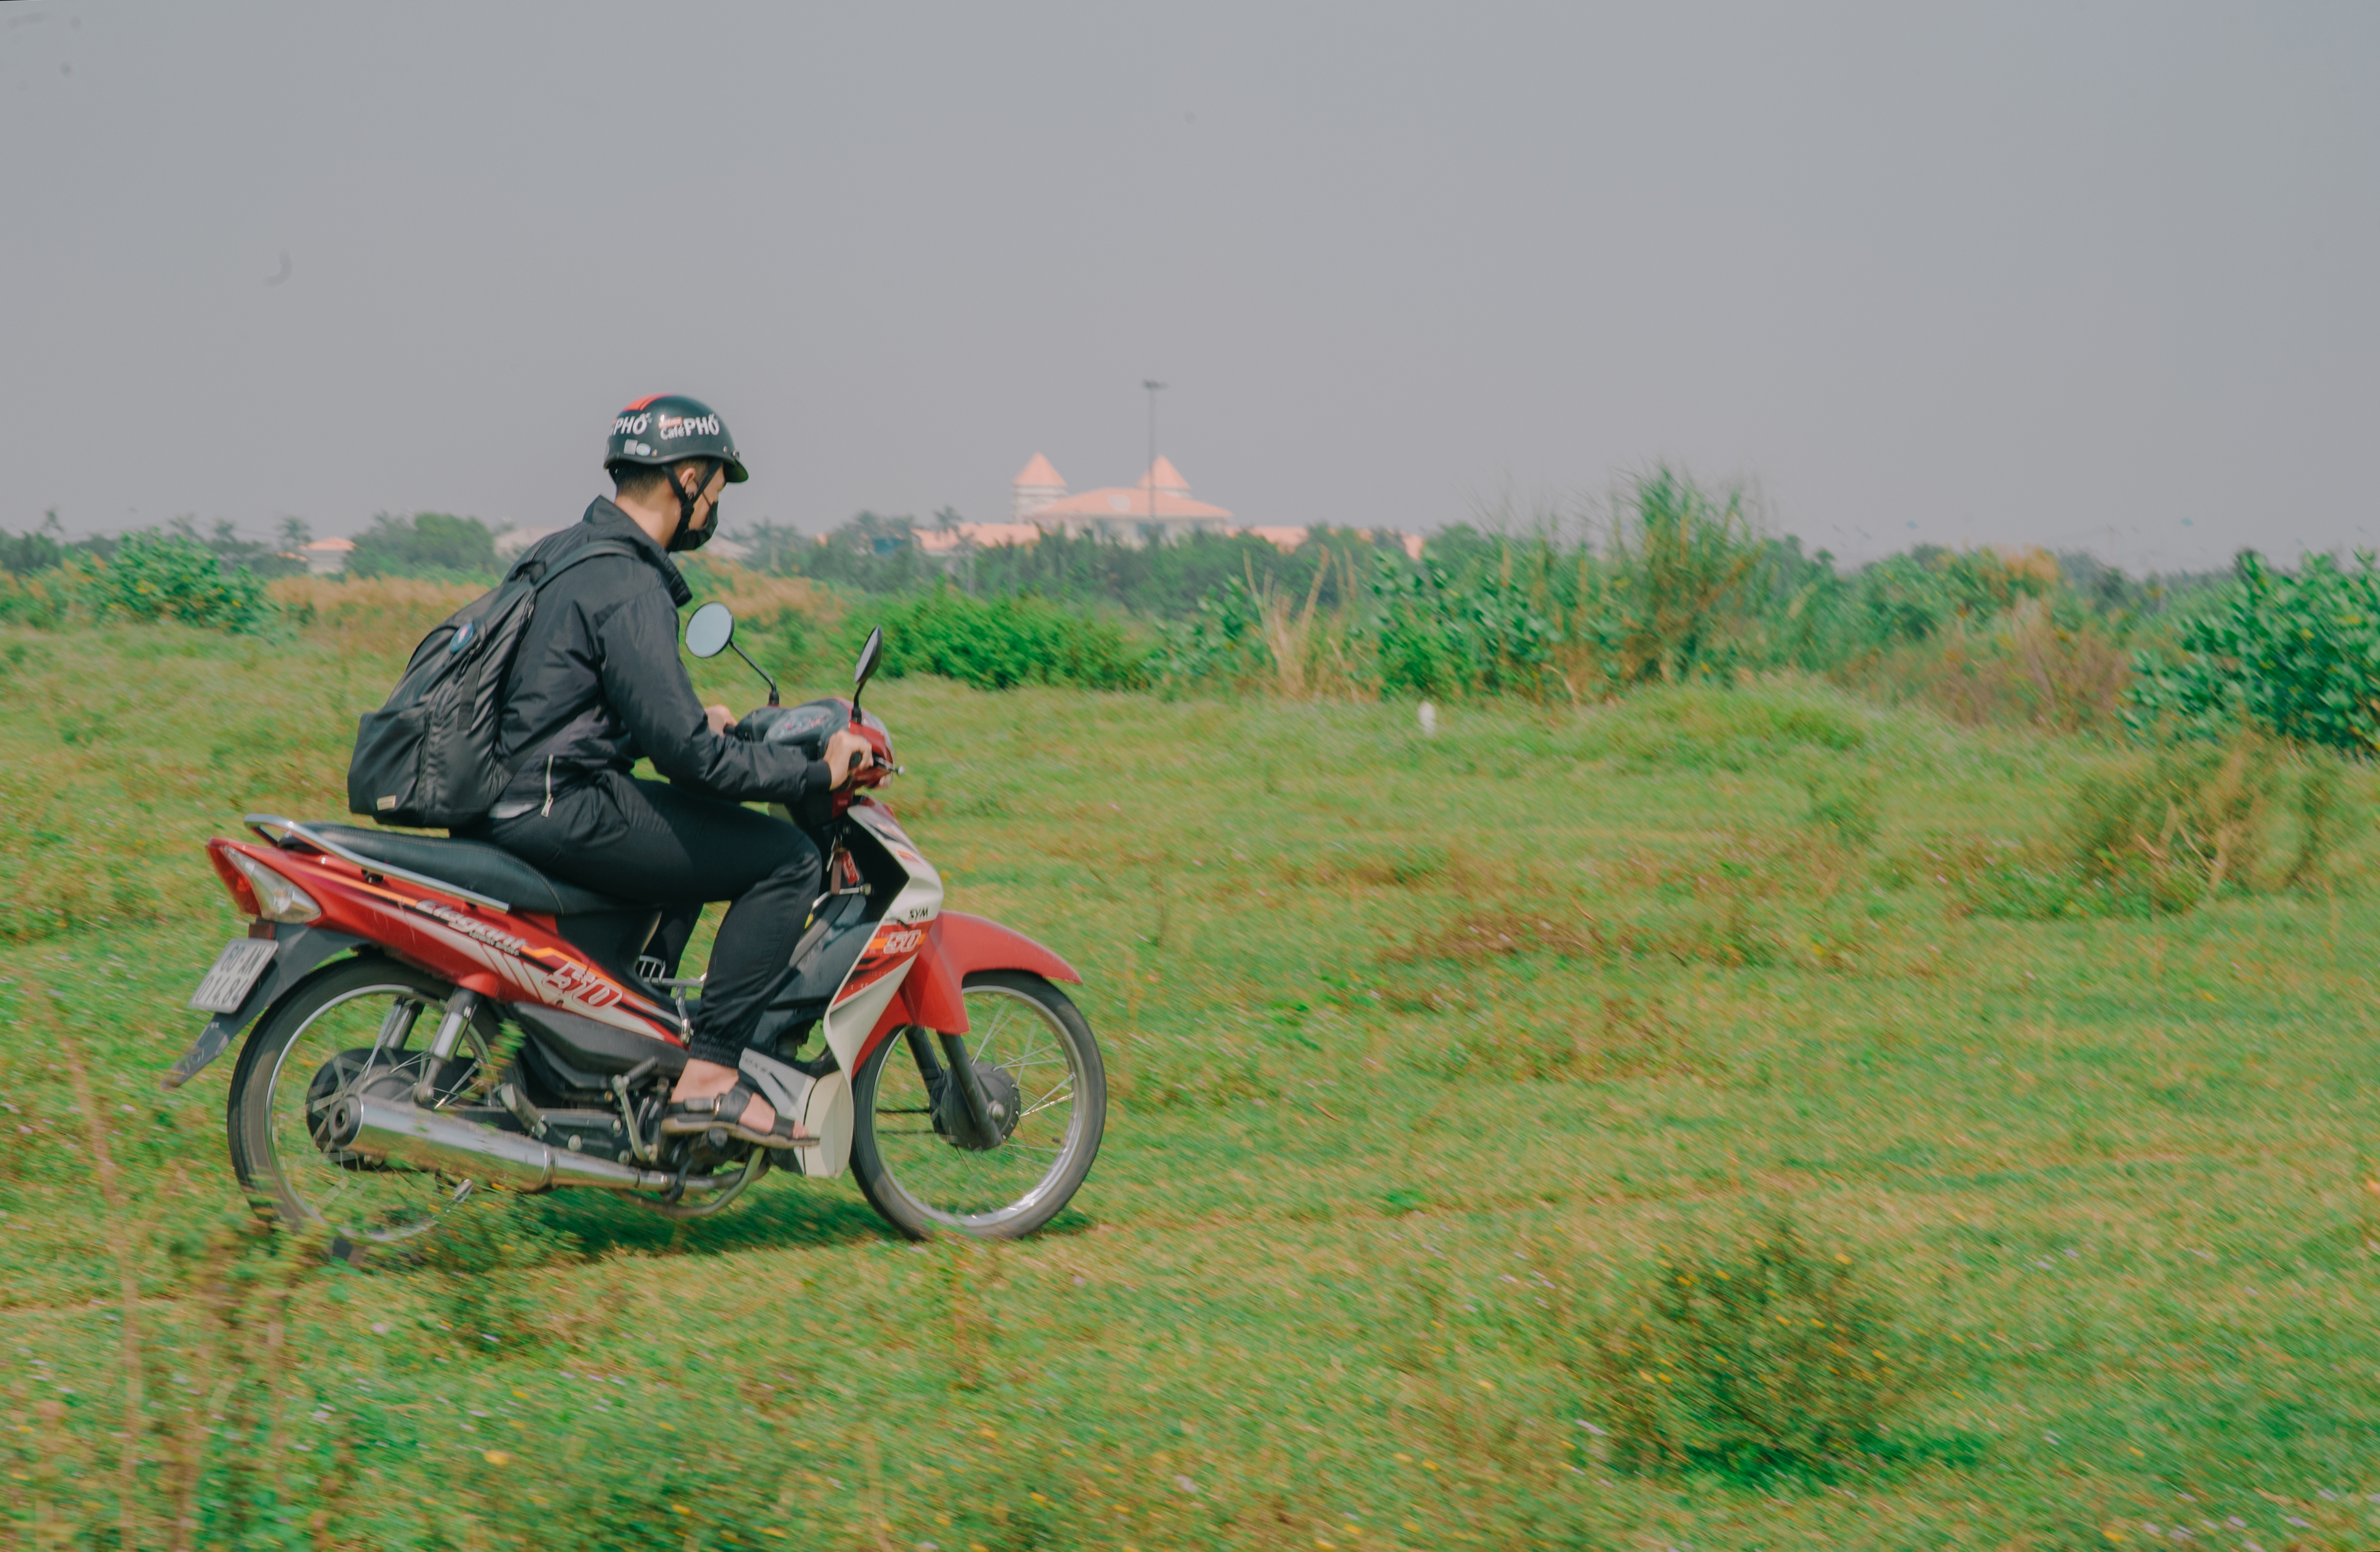
sky, man, land vehicle, motorcycle, soil, motorcycling, off roading, vehicle, tree, plant, rural area, grassland, ecoregion, landscape, grass, hill, adventure, terrain, steppe, trail, road, shrubland, motocross, motorsport, dirt road, field, enduro, plain, mountain